Cow Tower, Norwich

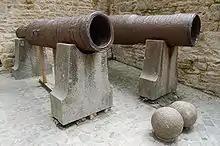
Examples of English bombards and stone cannonballs from the early 15th century

Cow Tower formed part of the city defences during the 15th century, with the Crown occasionally issuing instructions that it should be repaired. In 1450 St Giles Hospital formally transferred any rights they had to the tower and the immediately surrounding land to the city. The population of Norwich grew significantly from 1500 onwards and the city continued to maintain the urban defences; like other towers and gatehouses belonging to the city, however, by this period the Cow Tower was probably leased out to a merchant or craftsman when not in military use.